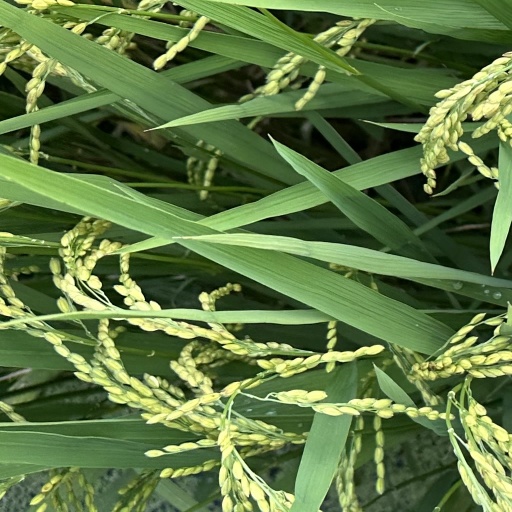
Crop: rice